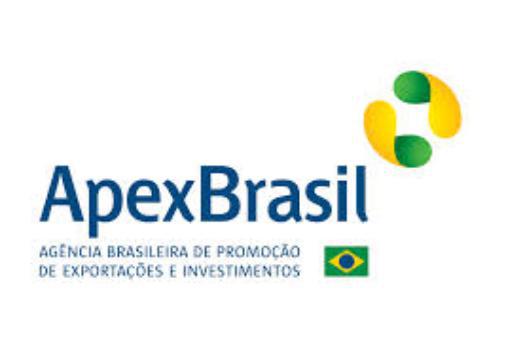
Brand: Apex
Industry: Others